XIT Ranch

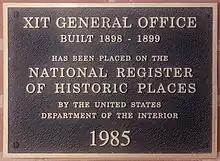
The General Office building was built in 1898–999 and added to the National Register of Historic Places in 1985.

The ranch was initially divided into 7 division headquarters, located at (1) Buffalo Springs, (2) Middle Water, (3) Ojo Bravo, (4) Rito Blanco, (5) Escarbada, (6) Spring Lake, and (7) Yellow Houses, with (8) Bovina added later. Each was equipped with residences, cellars, bunkhouses, store rooms, barns, corrals, and two-wagon freight outfit. Large warehouses were maintained at Tascosa in 1887, after the introduction of the Fort Worth and Denver Railroad, and in Bovina, after it was connected to the J.J. Hagerman's Pecos Valley and Northeastern Railroad in 1898. General headquarters were moved to Channing in 1890. Each division wrote a monthly report and an annual report containing details about the cattle, range weather, and the men employed. Buffalo Springs became the steer ranch, Middle Water the cull ranch, while Ojo Bravo, Escarbada, Spring Lake and Yellow Houses became breeding ranges. The 10–12 cowboys working a division in the winter increased to 25–30 in the summer.